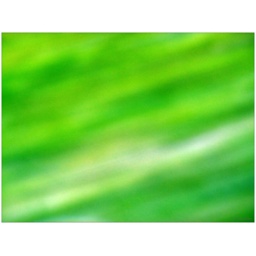
yes there is still a place where the grass is this green as it whips by your car window